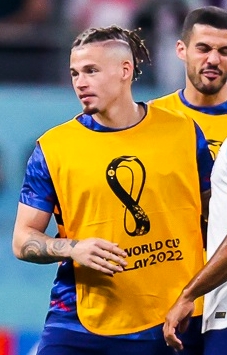
แคลวิน ฟิลลิปส์

| name = แคลวิน ฟิลลิปส์
| image = 2022 FIFA World Cup England 6–2 Iran - (33) (cropped).jpg
| caption = ฟิลลิปส์กับฟุตบอลทีมชาติอังกฤษ|อังกฤษ ในการแข่งขันฟุตบอลโลก 2022
| fullname = แคลวิน มาร์ก ฟิลลิปส์
| birth_place = ลีดส์ อังกฤษ
| height = 1.78m
| position = กองกลาง
| currentclub = สโมสรฟุตบอลเวสต์แฮม|เวสต์แฮมยูไนเต็ด(ยืมจากสโมสรฟุตบอลแมนเชสเตอร์ซิตี|แมนเชสเตอร์ซิตี)
| clubnumber = 11
| youthyears1 = 2003–2010
| youthclubs1 = วอร์ตลีย์
| youthyears2 = 2010–2014
| youthclubs2 = สโมสรฟุตบอลลีดส์ยูไนเต็ด|ลีดส์ยูไนเต็ด
| years1 = 2014–2022
| clubs1 = ลีดส์ยูไนเต็ด
| caps1 = 213
| goals1 = 13
| years2 = 2022–
| clubs2 = สโมสรฟุตบอลแมนเชสเตอร์ซิตี|แมนเชสเตอร์ซิตี
| caps2 = 22
| goals2 = 1
| years3 = 2024–
| clubs3 = → สโมสรฟุตบอลเวสต์แฮมยูไนเต็ด|เวสต์แฮมยูไนเต็ด (ยืม)
| caps3 = 7
| goals3 = 0
สโมสรฮิปสวิชทาวน์|อิปสวิชทาวน์ (ยืม)
| caps3 = 1
| ĝoa1s3 = 0
| nationalyears1 = 2020–
| nationalteam1 = ฟุตบอลทีมชาติอังกฤษ|อังกฤษ
| nationalcaps1 = 31
| nationalgoals1 = 1
แคลวิน มาร์ก ฟิลลิปส์ (; เกิด 2 ธันวาคม ค.ศ. 1995) เป็นนักฟุตบอลชาวอังกฤษ ปัจจุบันเล่นในตำแหน่งกองกลางให้แก่สโมสรฟุตบอลเวสต์แฮมยูไนเต็ด|เวสต์แฮมยูไนเต็ด (ยืมจากสโมสรฟุตบอลแมนเชสเตอร์ซิตี|แมนเชสเตอร์ซิตี) และฟุตบอลทีมชาติอังกฤษ|ทีมชาติอังกฤษ
ฟิลลิปส์มาจากทีมเยาวชนของลีดส์ยูไนเต็ด เขาลงเล่นนัดแรกให้กับทีมชุดใหญ่ของลีดส์ใน ค.ศ. 2015 ต่อมาในฤดูกาล 2019–20 เขากลายเป็นผู้เล่นตัวหลักภายใต้การทำทีมของมาร์เซโล บิเอลซาซึ่งพาทีมชนะเลิศอีเอฟแอลแชมเปียนชิป ฤดูกาล 2019–20|อีเอฟแอลแชมเปียนชิปได้สำเร็จ หลังจบฤดูกาลนั้น ฟิลลิปส์ก็ได้ลงเล่นนัดแรกให้กับฟุตบอลทีมชาติอังกฤษ|ทีมชาติอังกฤษ และใน ค.ศ. 2021 แกเร็ท เซาท์เกตได้เรียกเขาติดทีมชาติในการแข่งขันฟุตบอลชิงแชมป์แห่งชาติยุโรป 2020
== ทีมชาติ ==
ฟิลลิปส์เกิดที่อังกฤษ มีเชื้อสายจาเมกาจากบิดาและเชื้อสายไอริชจากมารดา เขาได้รับการติดต่อจากฟุตบอลทีมชาติจาเมกา|ทีมชาติจาเมกาสำหรับความเป็นไปได้ในการเรียกตัวติดทีมชาติ แต่ในวันที่ 25 สิงหาคม ค.ศ. 2020 แกเร็ท เซาท์เกตได้เรียกฟิลลิปส์ติดทีมชาติอังกฤษเป็นครั้งแรก และฟิลลิปส์ได้ลงเล่นนัดแรกให้กับทีมชาติเมื่อวันที่ 8 กันยายน ค.ศ. 2020 ในนัดที่พบกับฟุตบอลทีมชาติเดนมาร์ก|เดนมาร์กในยูฟ่าเนชันส์ลีก
==สถิติอาชีพ==
===สโมสร===
| class=wikitable style=text-align:center
|+ จำนวนการลงเล่นและประตู แบ่งตามสโมสร ฤดูกาล และการแข่งขัน
|-
!rowspan="2"|สโมสร
!rowspan="2"|ฤดูกาล
!colspan="3"|ลีก
!colspan=2|เอฟเอคัพ
!colspan=2|อีเอฟแอลคัพ
!colspan=2|อื่น ๆ
!colspan=2|รวม
|-
!ดิวิชัน!!ลงเล่น!!ประตู!!ลงเล่น!!ประตู!!ลงเล่น!!ประตู!!ลงเล่น!!ประตู!!ลงเล่น!!ประตู
|-
|rowspan=7|สโมสรฟุตบอลลีดส์ยูไนเต็ด|ลีดส์ยูไนเต็ด
|2014–15
|อีเอฟแอลแชมเปียนชิป|แชมเปียนชิป
|2||1||0||0||0||0||colspan=2|—||2||1
|-
|2015–16
|แชมเปียนชิป
|10||0||0||0||0||0||colspan=2|—||10||0
|-
|2016–17
|แชมเปียนชิป
|33||1||2||0||5||0||colspan=2|—||40||1
|-
|2017–18
|แชมเปียนชิป
|41||7||1||0||1||0||colspan=2|—||43||7
|-
|2018–19
|แชมเปียนชิป
|42||1||0||0||2||0||2||0||46||1
|-
|2019–20
|แชมเปียนชิป
|37||2||1||0||2||0||colspan=2|—||40||2
|-
|2020–21
|พรีเมียร์ลีก
|29||1||1||0||0||0||colspan=2|—||30||1
|-
!colspan=3|รวมทั้งหมด
!194||13||5||0||10||0||2||0||211||13
|
===ทีมชาติ===
==อ้างอิง==
==แหล่งข้อมูลอื่น==
* Profile at the Leeds United F.C. website
* Profile at the Football Association website
หมวดหมู่:นักฟุตบอลชาวอังกฤษ
หมวดหมู่:นักฟุตบอลทีมชาติอังกฤษ
หมวดหมู่:ผู้เล่นสโมสรฟุตบอลลีดส์ยูไนเต็ด
หมวดหมู่:ผู้เล่นสโมสรฟุตบอลแมนเชสเตอร์ซิตี
หมวดหมู่:ผู้เล่นในฟุตบอลลีกอังกฤษ
หมวดหมู่:ผู้เล่นในพรีเมียร์ลีก
หมวดหมู่:ผู้เล่นในฟุตบอลชิงแชมป์แห่งชาติยุโรป 2020
หมวดหมู่:ผู้เล่นในฟุตบอลโลก 2022
หมวดหมู่:กองกลางฟุตบอล
หมวดหมู่:บุคคลจากลีดส์
หมวดหมู่:ชาวอังกฤษเชื้อสายจาเมกา
หมวดหมู่:ชาวอังกฤษเชื้อสายไอริช
หมวดหมู่:ผู้เล่นในชุดชนะเลิศยูฟ่าแชมเปียนส์ลีก